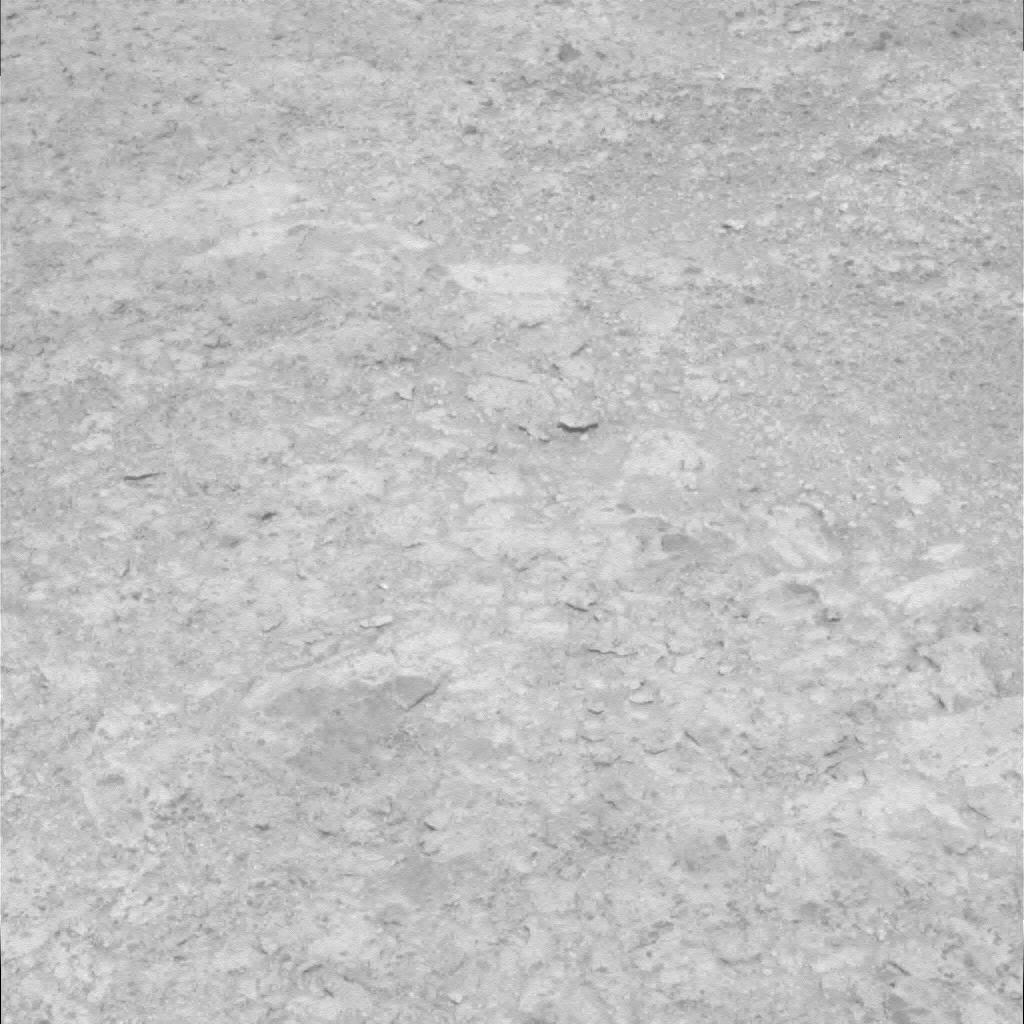
Surface features visible: Clasts, Soil, Nearby Surface